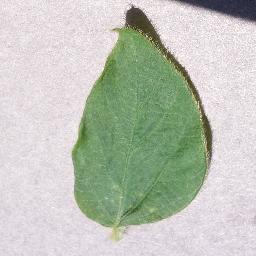
Label: Soybean___healthy